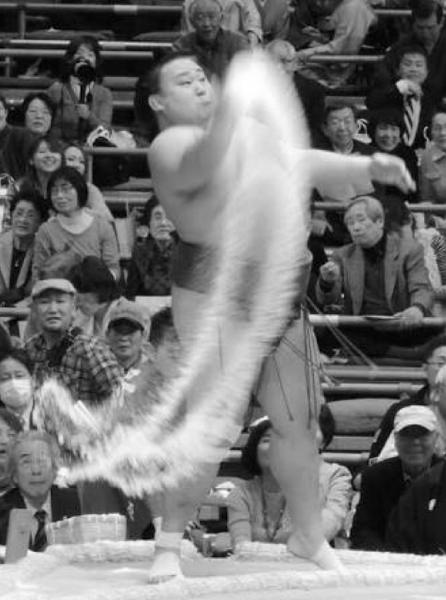
回答: 日々の稽古の結果、遂に腕振りが音速を越えた